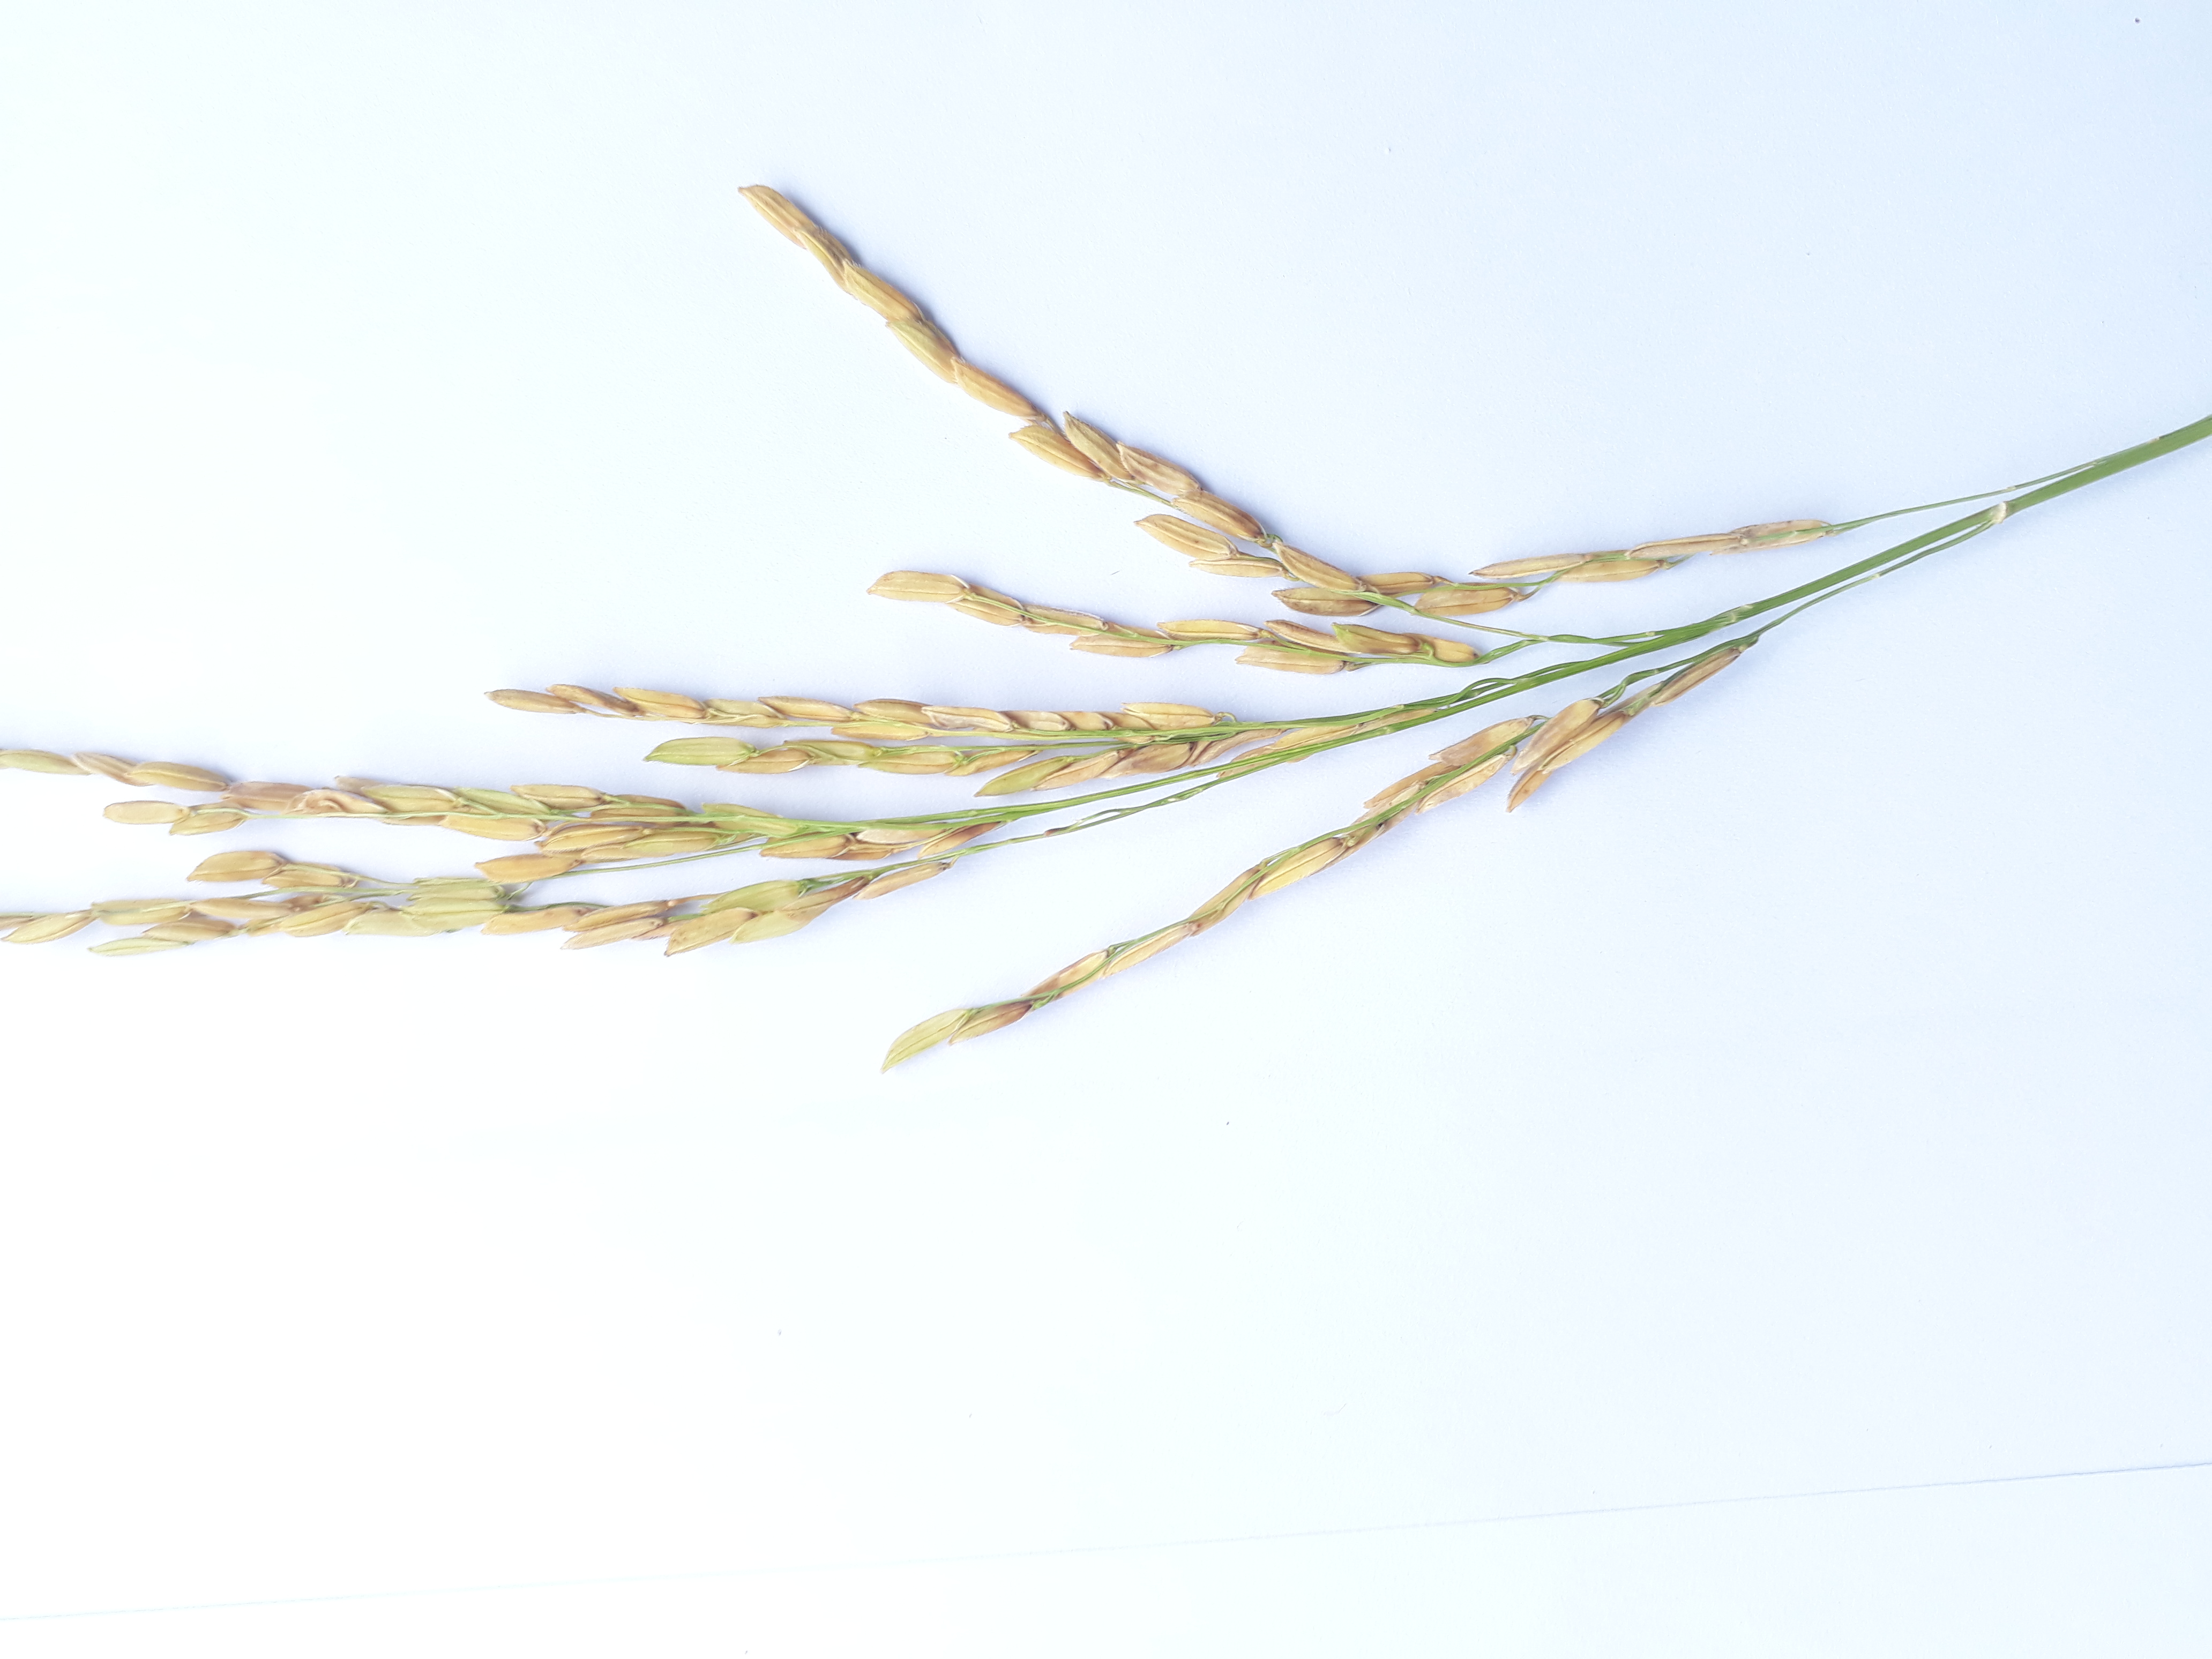
Label: Damaged